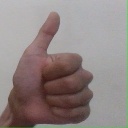
अक्षर: थ